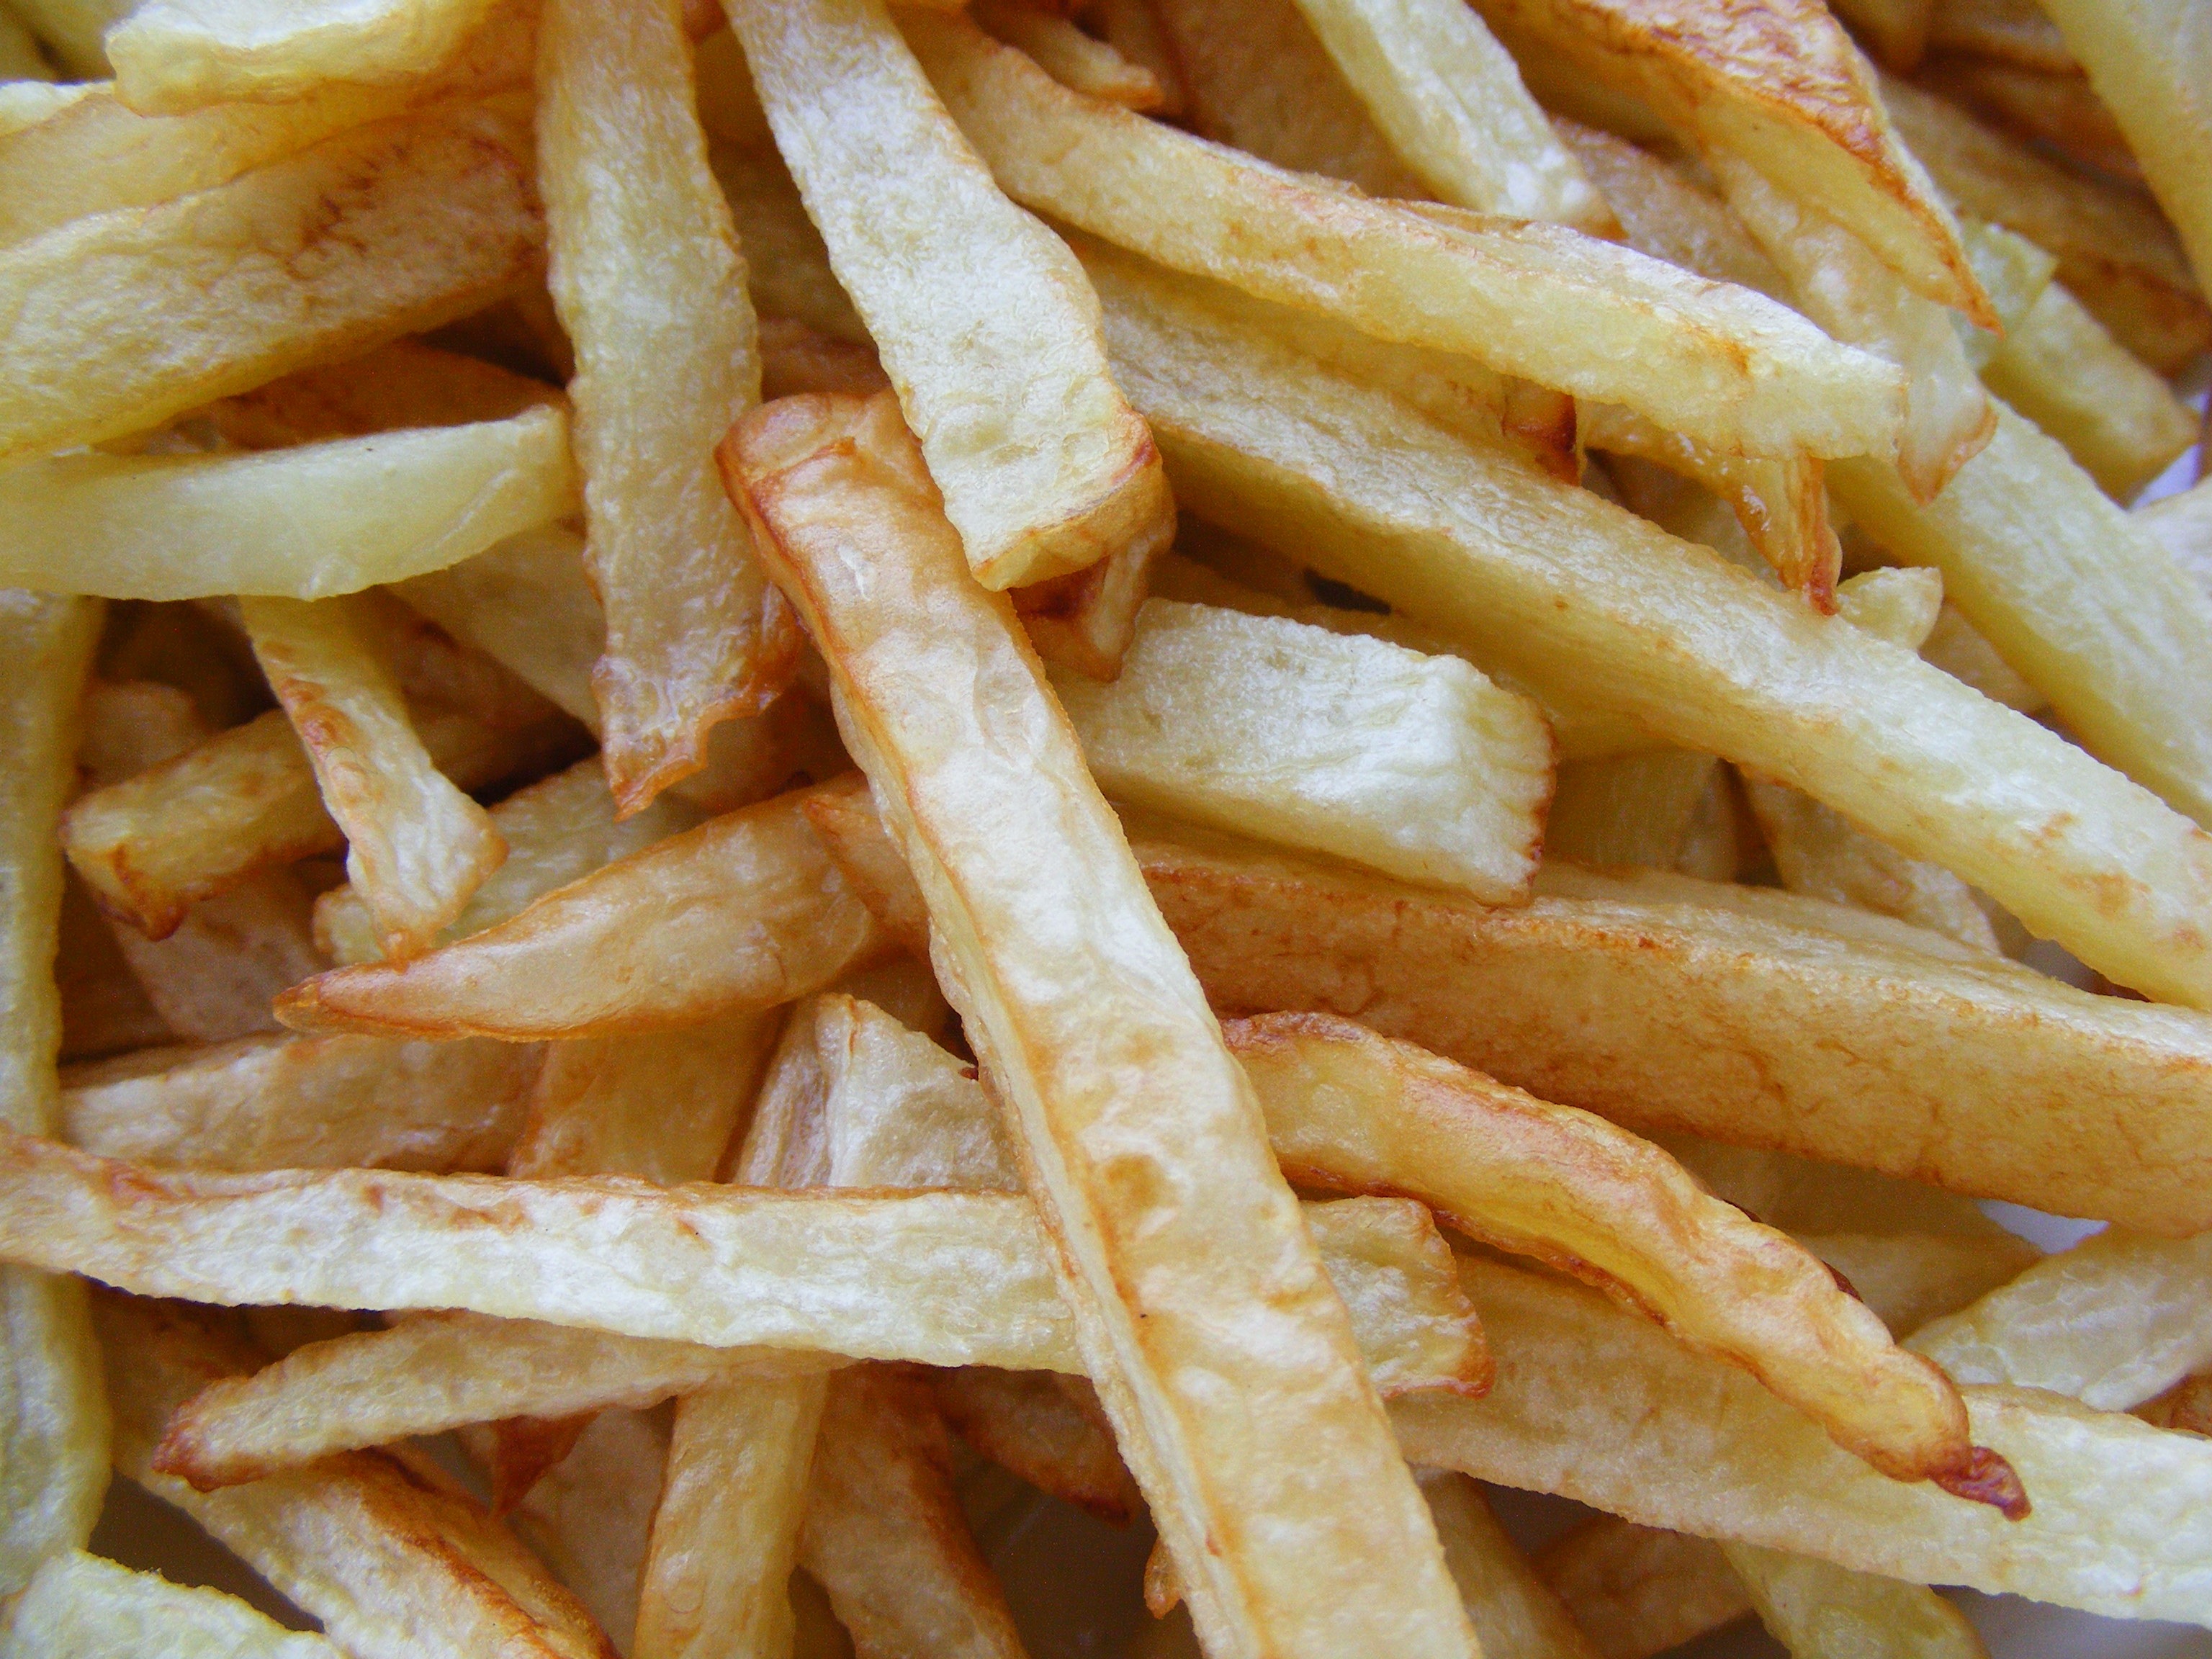
dish, meal, food, produce, vegetable, junk, fish, snack, fast food, lunch, french, tasty, fries, fast, potatoes, french fries, unhealthy, junk food, fattening, side dish, snack food, steak frites, fryed